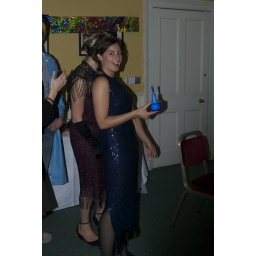
Sparkly blue in da house